The Final (concert)

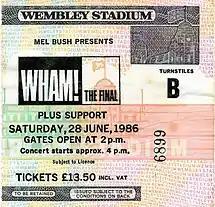
Ticket for the concert

At 7.35pm an eight-minute introduction to "Everything She Wants" began from behind a huge black curtain which had "The Final" written on it in huge white letters. It opened to reveal Michael—dressed in leather and black jeans, wearing sunglasses and dancing in sync with two other dancers. Ridgeley and Pepsi & Shirlie came to the stage. Ridgeley took off his black coat and strolled up the walkways and took off his black gloves. "Club Tropicana" followed. Michael spoke to the crowd: "This is the best thing I've ever looked at. We've got four years of thank-yous to say this evening... and I know we're going to enjoy saying them. So let's get started!". "Heartbeat" and "Battlestations" were performed.